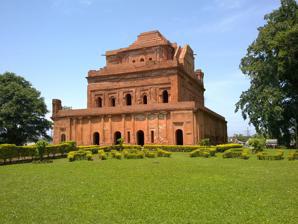
Building: Kareng Ghar
Country: India
Year built: 1752
This article has an unclear citation style . The references used may be made clearer with a different or consistent style of citation and footnoting . ( May 2013 ) ( Learn how and when to remove this message ) Building in Assam, India Kareng View of Kareng situated at Garhgaon General information Architectural style Indian architecture Ahom Kingdom Architecture Location Sivasagar Assam India Coordinates 26°56′12″N 94°44′43″E / 26.9366000°N 94.7452083°E / 26.9366000; 94.7452083 Construction started 1758 Client Suremphaa or Rajeswar Singha Owner Ahom Kingdom (1228-1826) British East India Company (1826-1858) British Empire (1858-1947) India (1947-present) Technical details Structural system Bricks and indigenous type of cement Part of a series on the History of Assam Proto-historic Pragjyotisha kingdom Danava dynasty Bhauma dynasty Sonitpura kingdom Medieval Kamarupa kingdom Varman dynasty Davaka dynasty Mlechchha dynasty Pala dynasty Late Medieval Chutia Kingdom Dimasa Kingdom Kamata Kingdom Ahom kingdom Koch kingdom Baro-Bhuyan Moamoria rebellion Modern Colonial Assam Assam Province Contemporary Assam Movement Sources Kamarupa inscriptions Buranji Categories Architecture Palaces Forts v t e 26°56′12″N 94°44′43″E / 26.9366000°N 94.7452083°E / 26.9366000; 94.7452083 Kareng (Pron:/ˌkɑ:ɹɛŋ ˈgɑ:/, "royal palace"), also known as The Garhgaon Palace , is located in Garhgaon 15 kilometres (9.3 mi) from Sivasagar , Assam , India. The palace structures were made of wood and stone. In 1751 Sunenphaa , son of Sukhrungphaa , constructed the brick wall of about 5 kilometres (3.1 mi) in length surrounding the Garhgaon Palace and the masonry gate leading to it. After the destruction of the old palace it was rebuilt around 1752 as the present seven-storied structure by Suremphaa (1751–1769). The earliest constructions were commissioned by Sukhrungphaa in 1698 AD. Rangpur was the capital of the Ahom Kingdom and served as its military station. Surviving design at karengghar See also Ahom Kingdom Charaideo Rang Ghar Sibsagar Talatal Ghar Tai people Ahom people References